Medal for Services in Military Cooperation

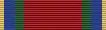

Medal "For services in the field of military co-operation" (Azerbaijani: "Hərbi əməkdaşlıq sahəsində xidmətlərə görə" medalı) is a state award of Azerbaijan. The award was established on May 17, 2002, in accordance with the law numbered 328-IIQ.